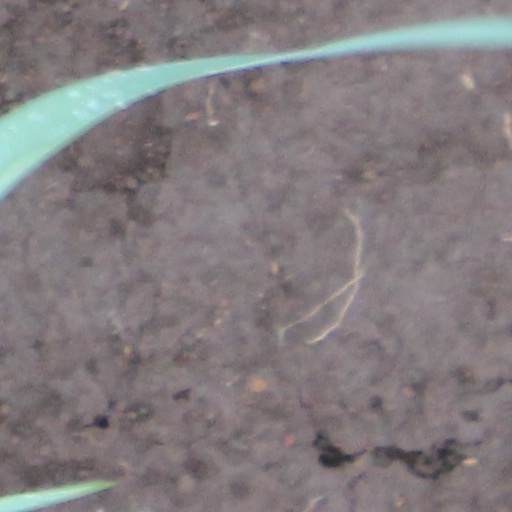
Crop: wheat